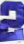
Number: 2